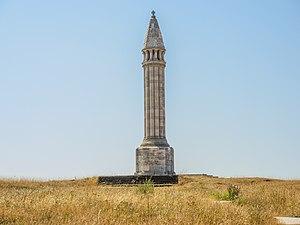
Monument Barrès. Vaudémont. Meurthe-et-Moselle
Vaudémont est une commune française située dans le département de Meurthe-et-Moselle, en région Grand Est.